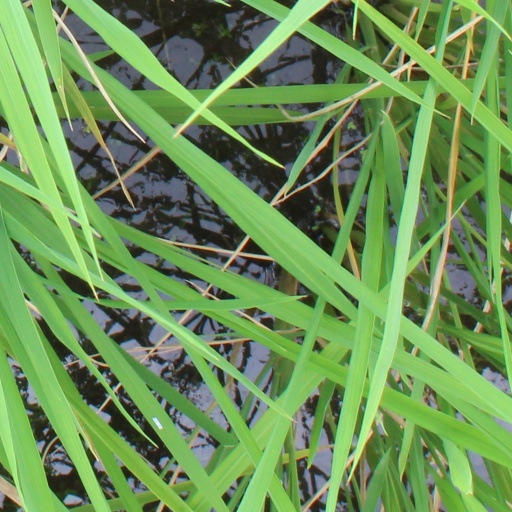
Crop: rice